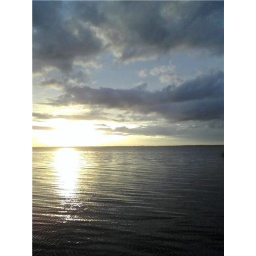
Sunrise on lake walk in water 9-12-09